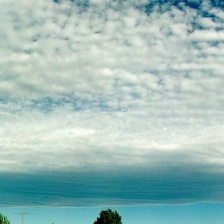
Cloud type: Altocumulus